List of TDRS satellites

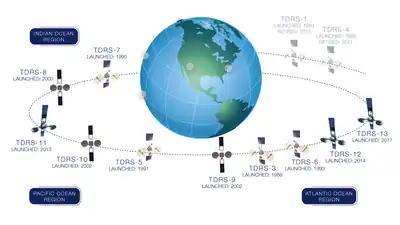
Location of TDRS as of March 2019

This is a list of Tracking and Data Relay Satellites. TDRS spacecraft are all in geostationary orbit and are operated by the United States National Aeronautics and Space Administration, and are used for communication between NASA facilities and spacecraft, including the Space Shuttle, Hubble Space Telescope, and International Space Station.